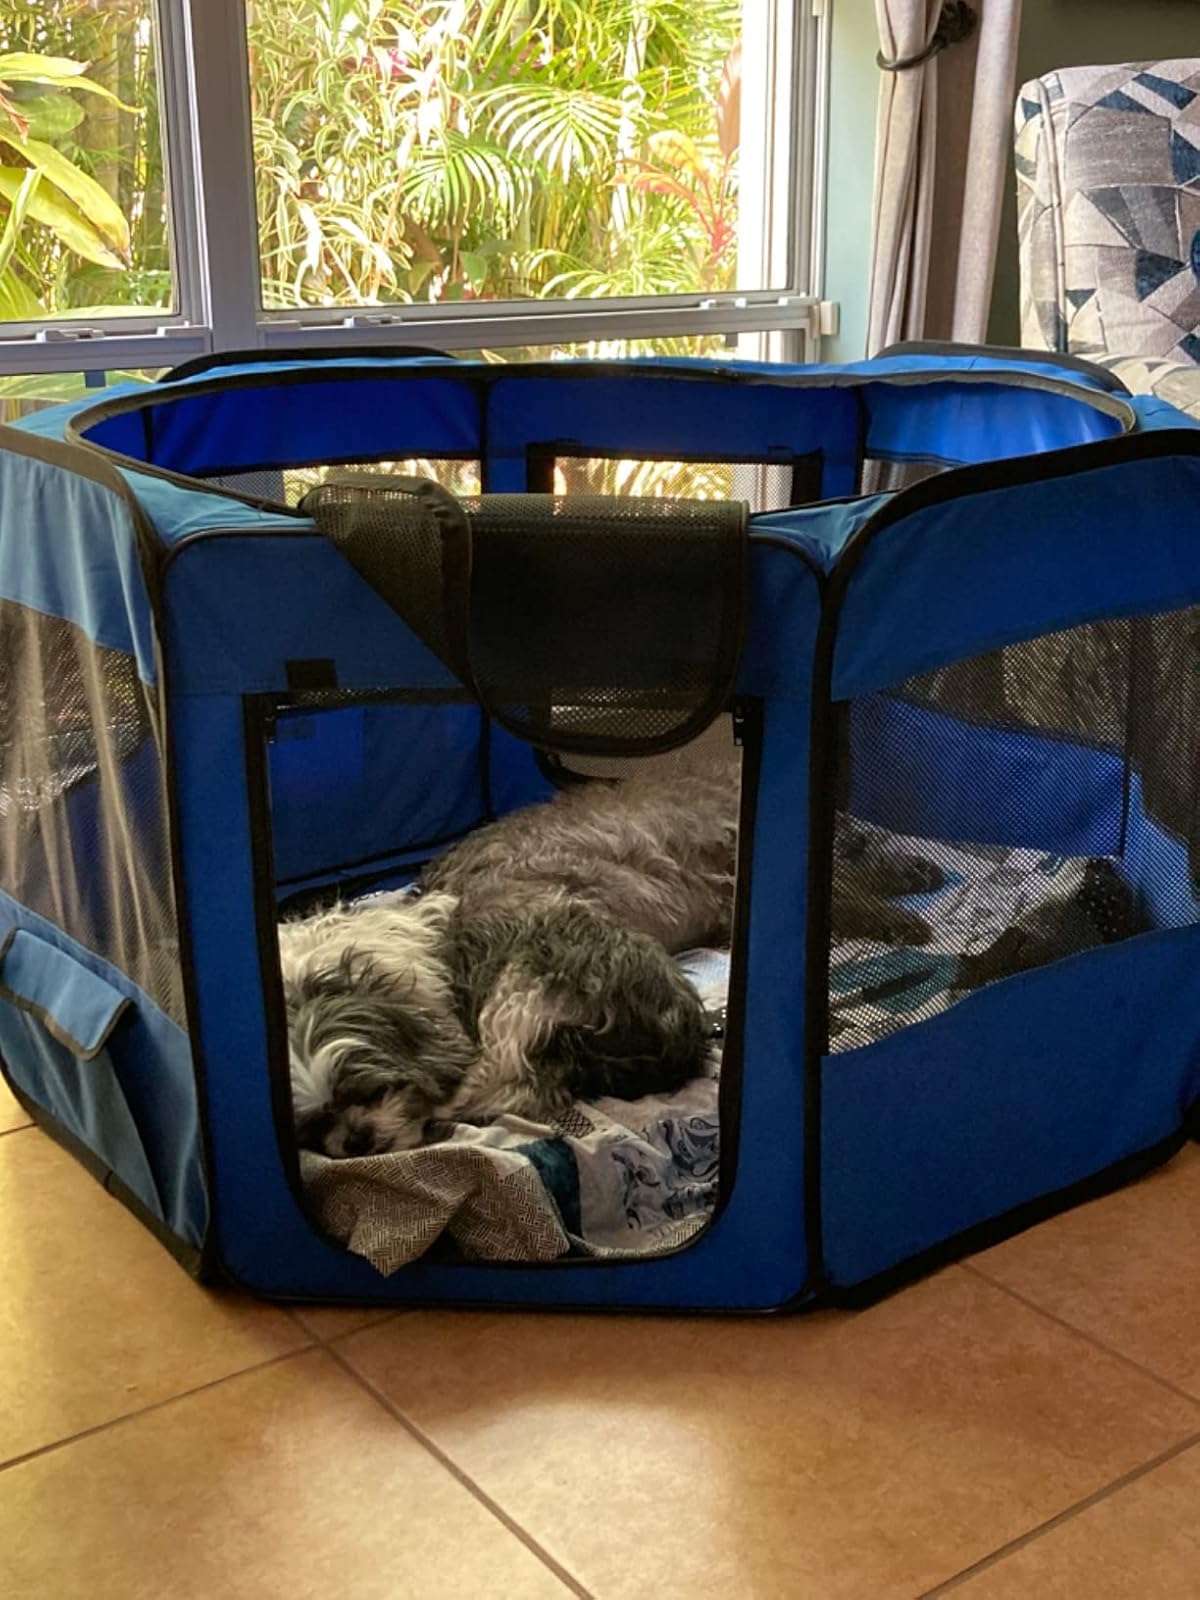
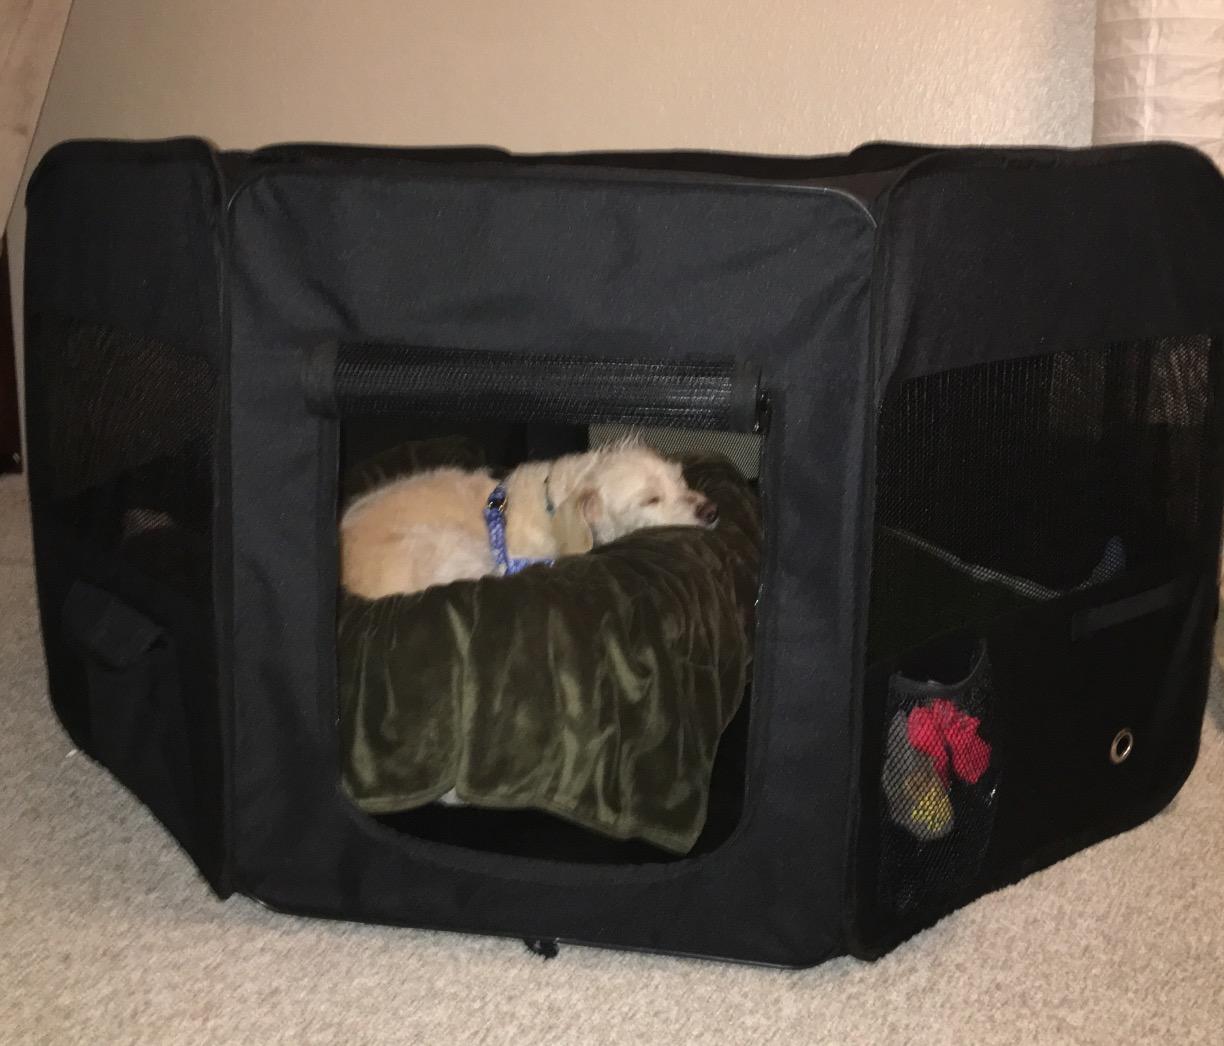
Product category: items_kennel
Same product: no